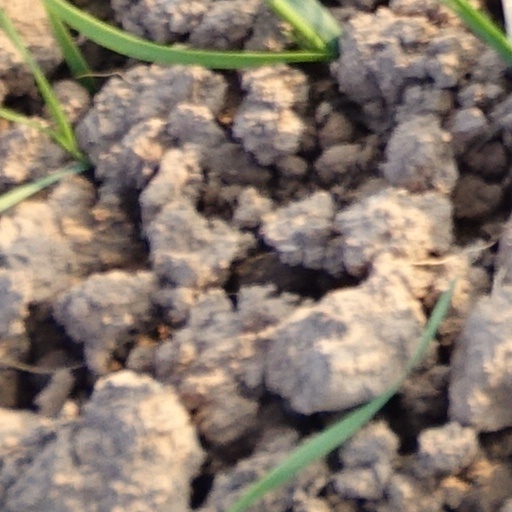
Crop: wheat